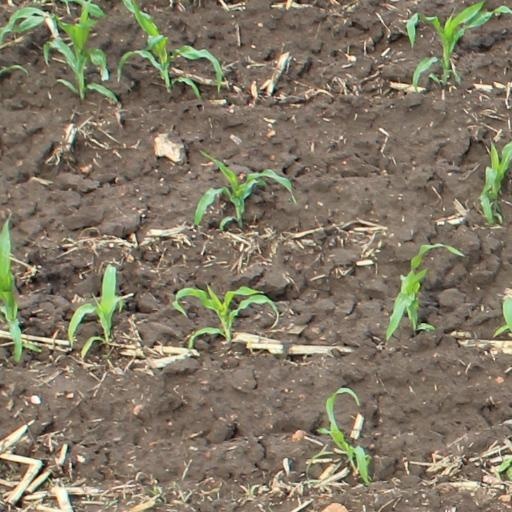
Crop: maize; corn